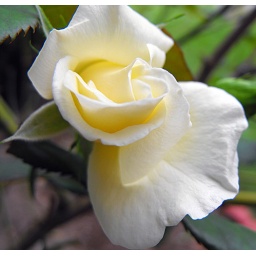
One of the roses that has a slightly spicy scent under the rose scent. Macro, taken with FujiFilm FinePix S1000fd